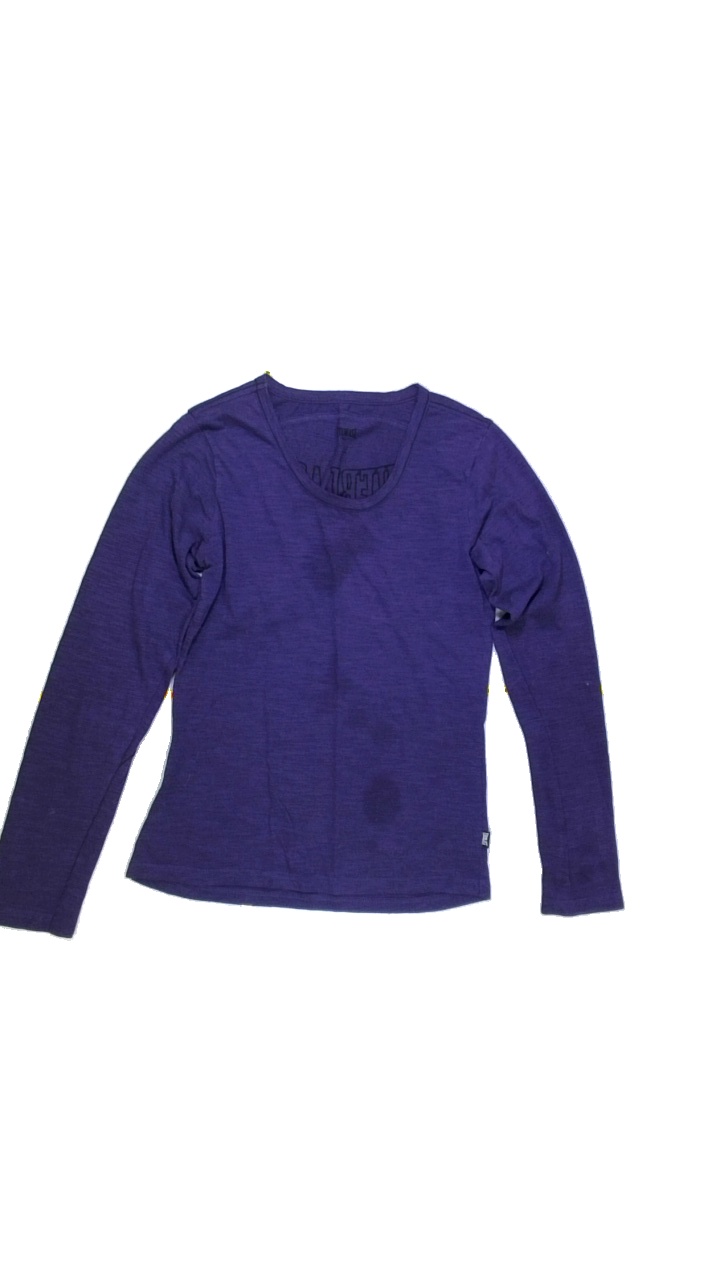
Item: Top (Ladies)
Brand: Everest
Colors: Purple
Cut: C-collar, Regular
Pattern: Plain
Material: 51% Cott 49% Poly
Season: All
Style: No trend
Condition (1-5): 2
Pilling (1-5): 2
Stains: Yes
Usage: Reuse
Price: <50